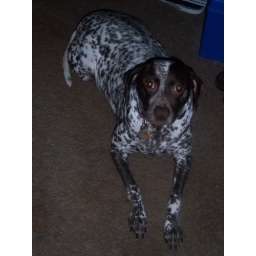
She's sitting in front of my bedroom door.